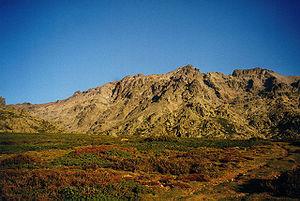
Le Monte Cinto est le plus haut sommet de Corse et culmine à 2 706 m. Il est le point culminant du massif du même nom, dans le nord-ouest de l'île.